Regolith-hosted rare earth element deposits

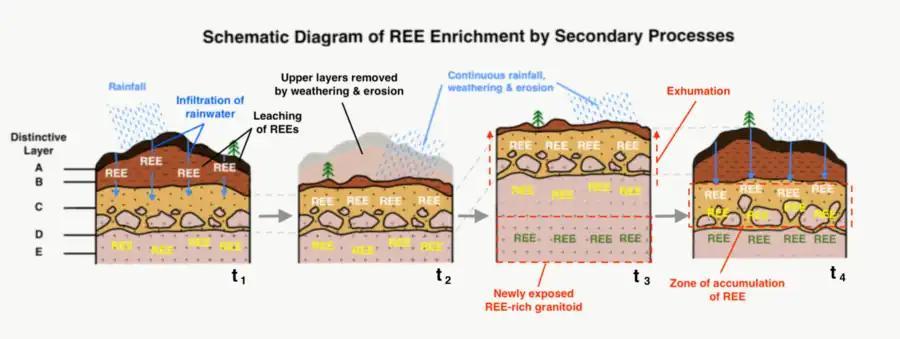
Abundant rainwater causes rapid infiltration and leaching of REEs to layer B and C. (Figure t) Moreover, secondary processes (i.e. weathering and erosion) remove upper layers of materials.(Figure t) In response to the ongoing removal of over-laying landmass, isostatic-uplifting process (exhumation) occurs continuously. (Figure t) Hence, the dynamic equilibrium system between denudation and exhumation further facilitates the accumulation of REEs. (Figure t)

In regolith-hosted rare earth element deposits, rare earth elements ores do not exist as free ions. Instead, they physically adhere on clay minerals as clay-REE complex or chemically bond with REE-hosting minerals.